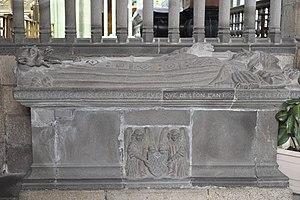
La cathédrale Saint-Paul-Aurélien de Saint-Pol-de-Léon est une église cathédrale qui était le siège du diocèse de Léon, créé au VIᵉ siècle et supprimé en 1801. L'église fait actuellement partie du diocèse de Quimper et Léon dont elle est l'un des deux sièges. Elle fait l’objet d’un classement au titre des monuments historiques par la liste de 1840.